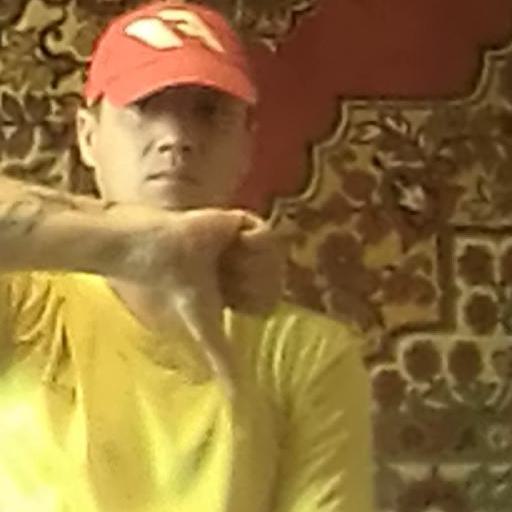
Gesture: dislike